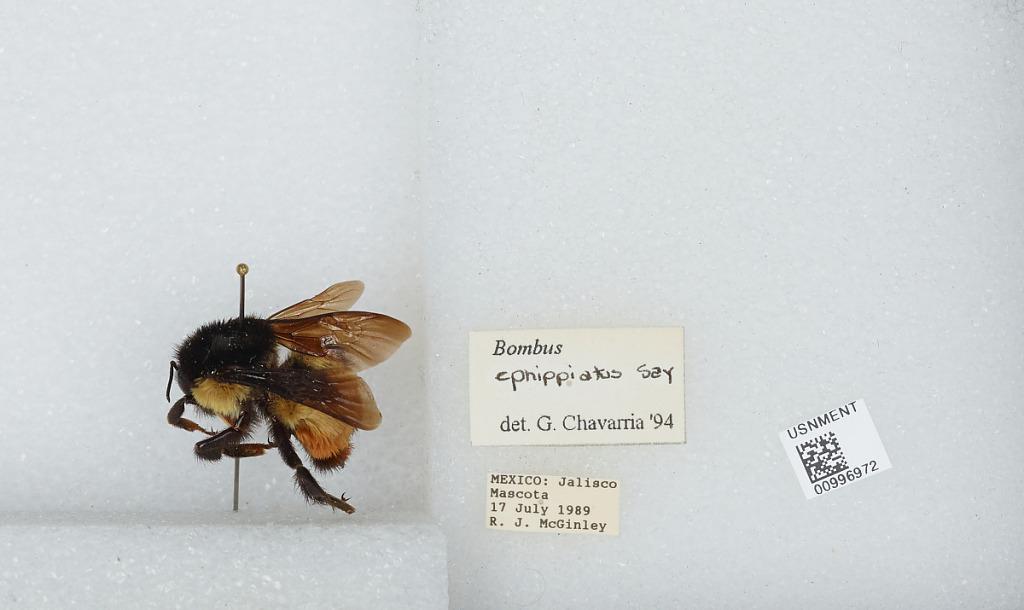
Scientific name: Bombus (Pyrobombus) ephippiatus (Say)
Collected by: R. McGinley
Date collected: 1989-7-17
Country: Mexico
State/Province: Jalisco
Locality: Mascota
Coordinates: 20.3806, -104.822
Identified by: Chavarria, G.